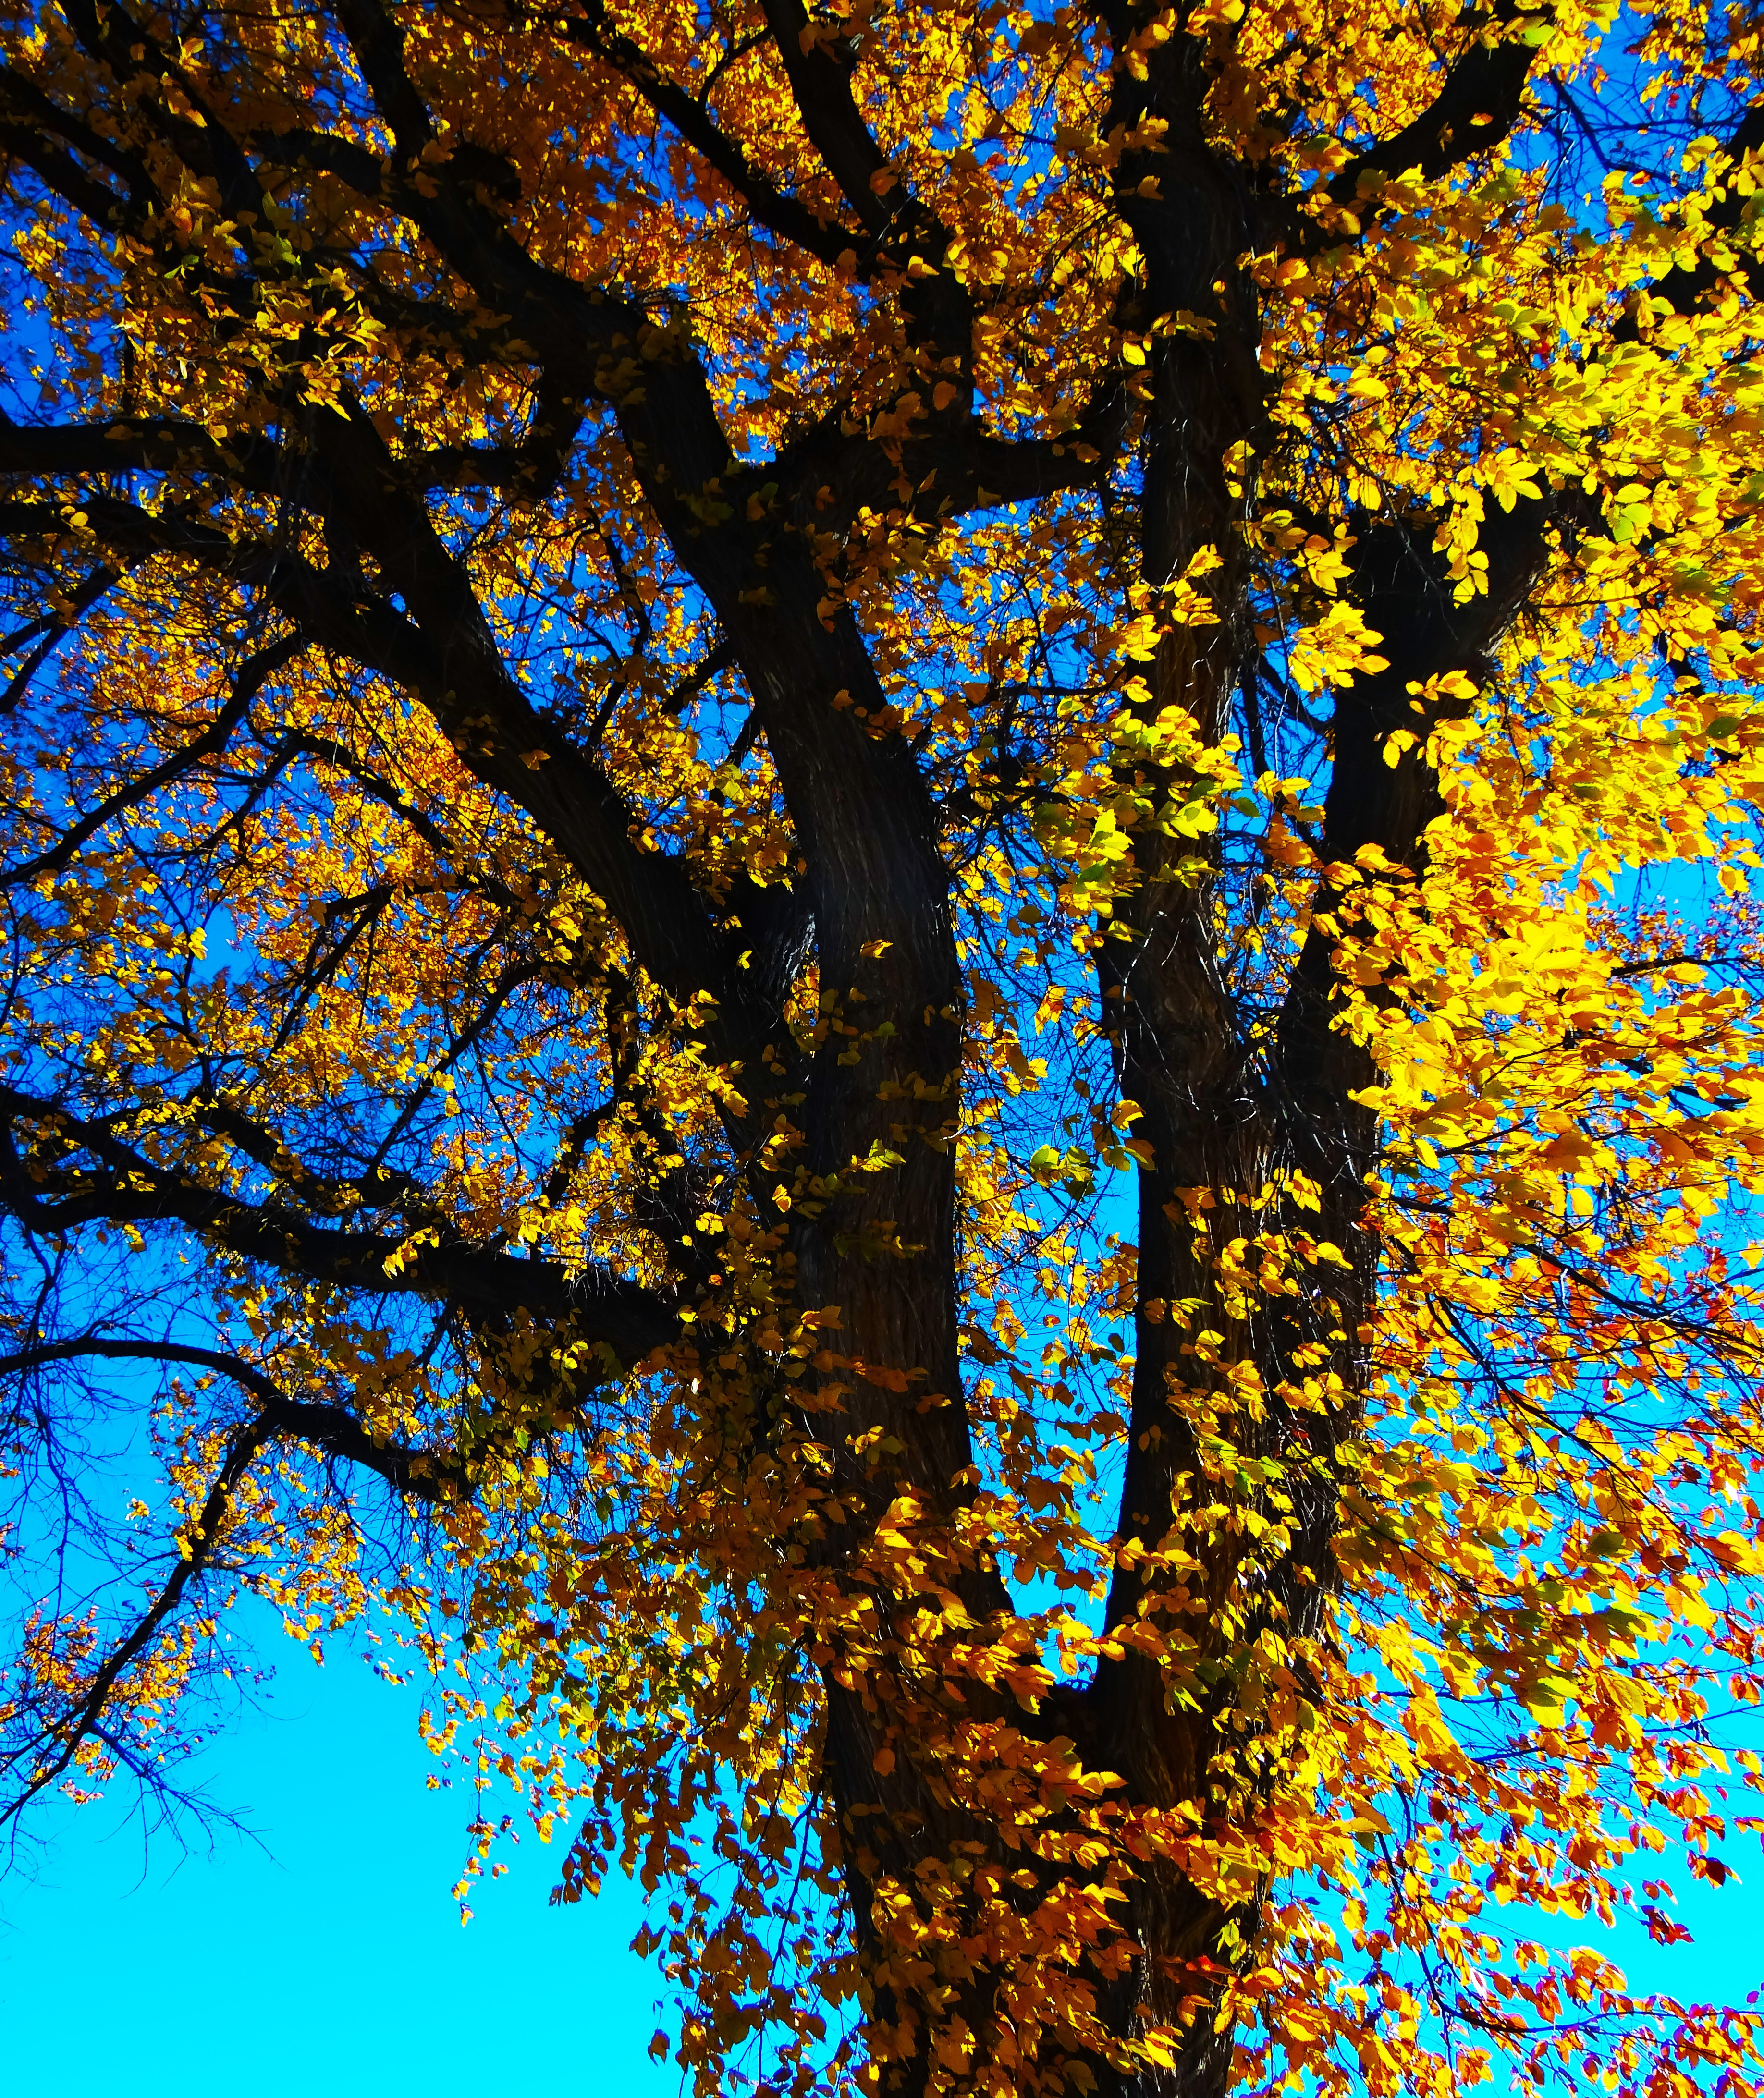
tree, nature, forest, branch, plant, sunlight, leaf, flower, trunk, autumn, yellow, season, leaves, autumn leaves, flowering plant, fall tree, woody plant, land plant